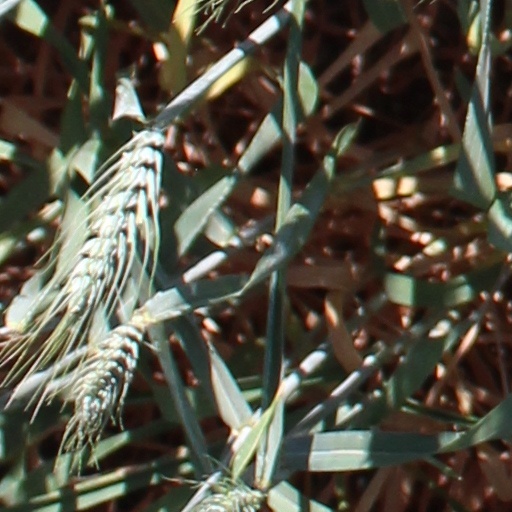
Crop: wheat